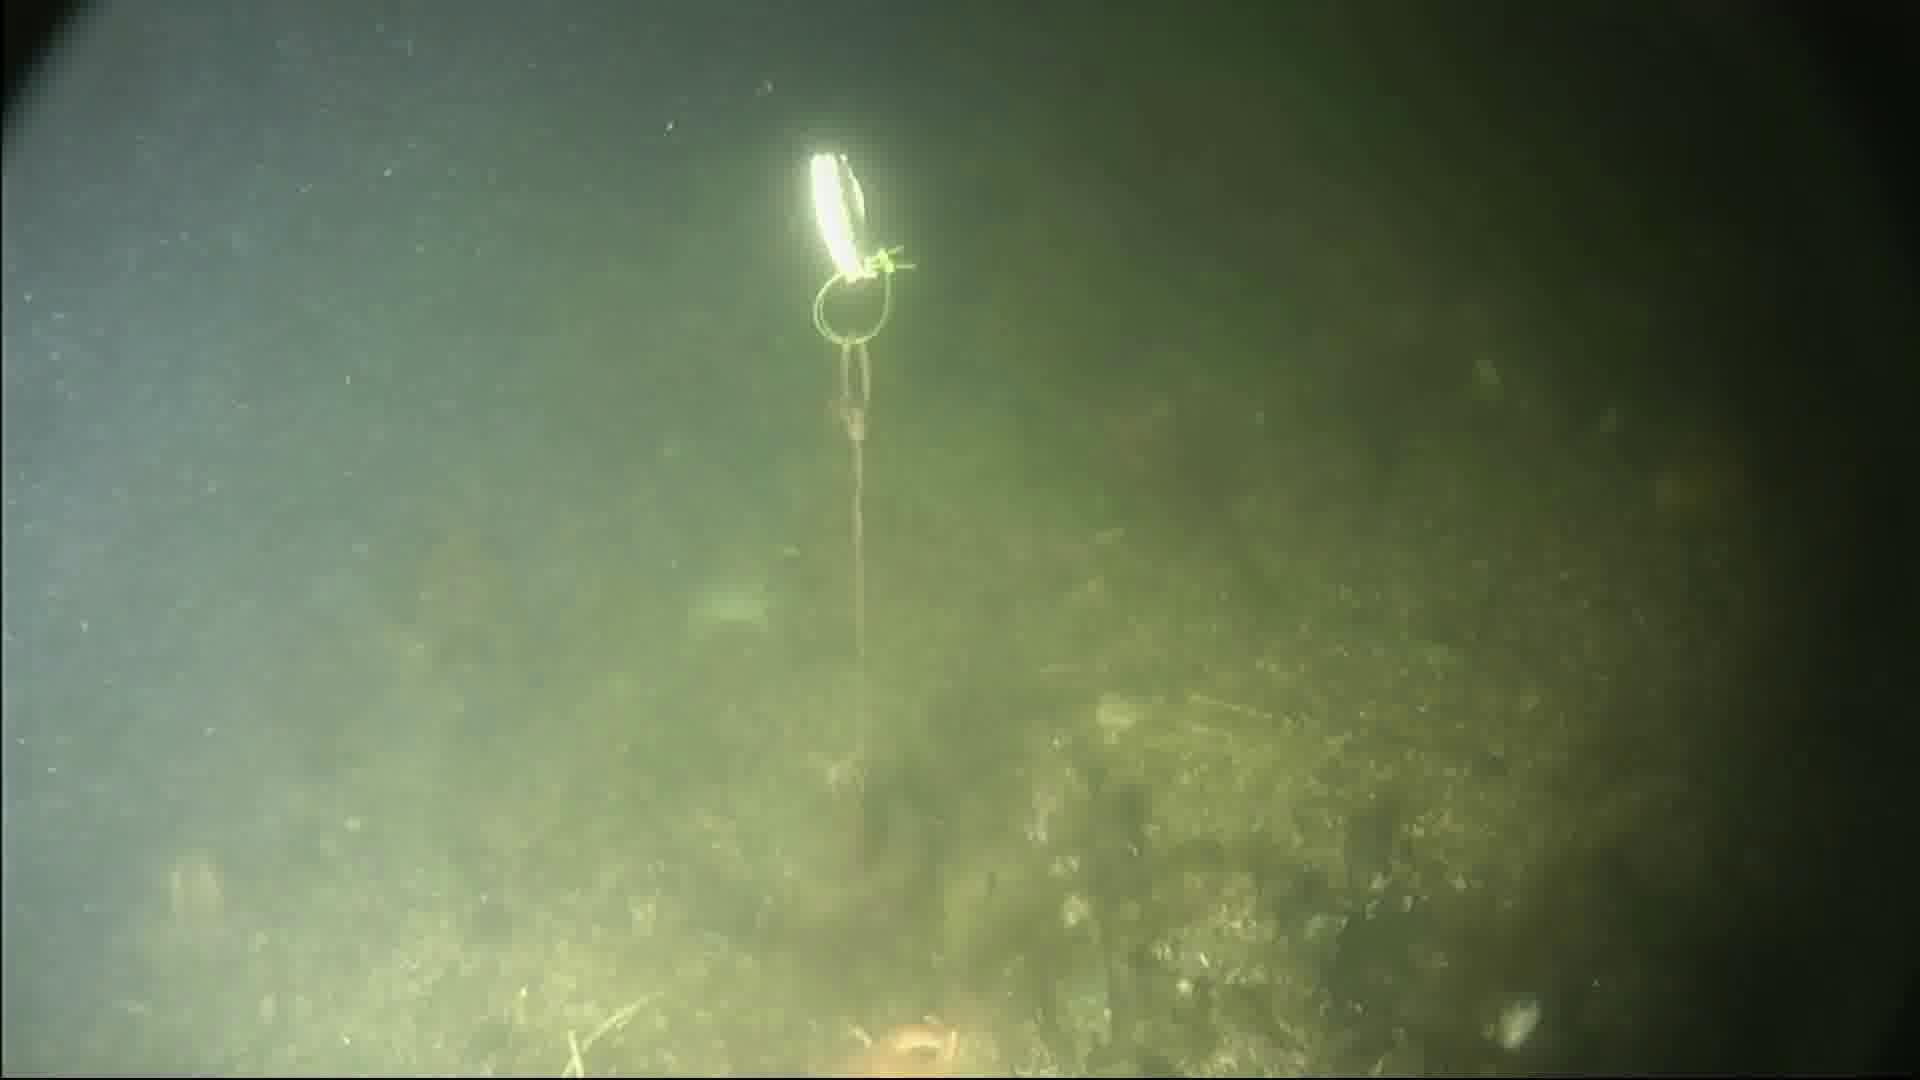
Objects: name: starfish
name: crab